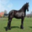
Label: horse